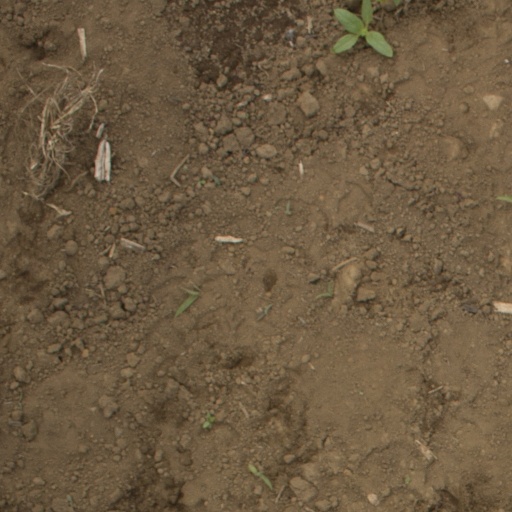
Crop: Jerusalem artichoke